Spanish art

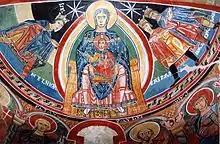
The apse of Santa Maria Taüll church, a Catalan fresco from Vall de Boí, province of Lleida, early 12th century. Now in the Museu Nacional d'Art de Catalunya.

The early Iberians have left many remains; northern-western Spain shares with south-western France the region where the richest Upper Paleolithic art in Europe is found in the Cave of Altamira and other sites where there are cave paintings made between 35,000 and 11,000 BC. The Rock art of the Iberian Mediterranean Basin (as UNESCO term it) is from the eastern side of Spain, probably dating from about 8000–3500 BC, and shows animal and hunting scenes often developed with a growing feeling for the whole composition of a large scene. Portugal in particular is rich in megalithic monuments, including the Almendres Cromlech, and Iberian schematic art is stone sculpture, petroglyphs and cave paintings from the early metal ages, found all over the Iberian peninsula, with both geometric patterns, but also a higher usage of simple pictogram-like human figures than is typical of comparable art from other areas. The Casco de Leiro, a late Bronze Age gold ritual helmet, may relate to other golden hats found in Germany, and the Treasure of Villena is a huge hoard of geometrically decorated vessels and jewellery, perhaps from the 10th century BC, including 10 kilos of gold.